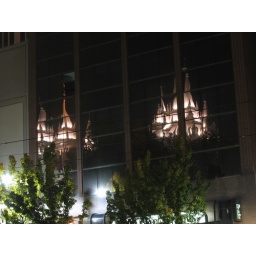
The Salt Lake Temple reflecting in the windows of a store building across South Temple